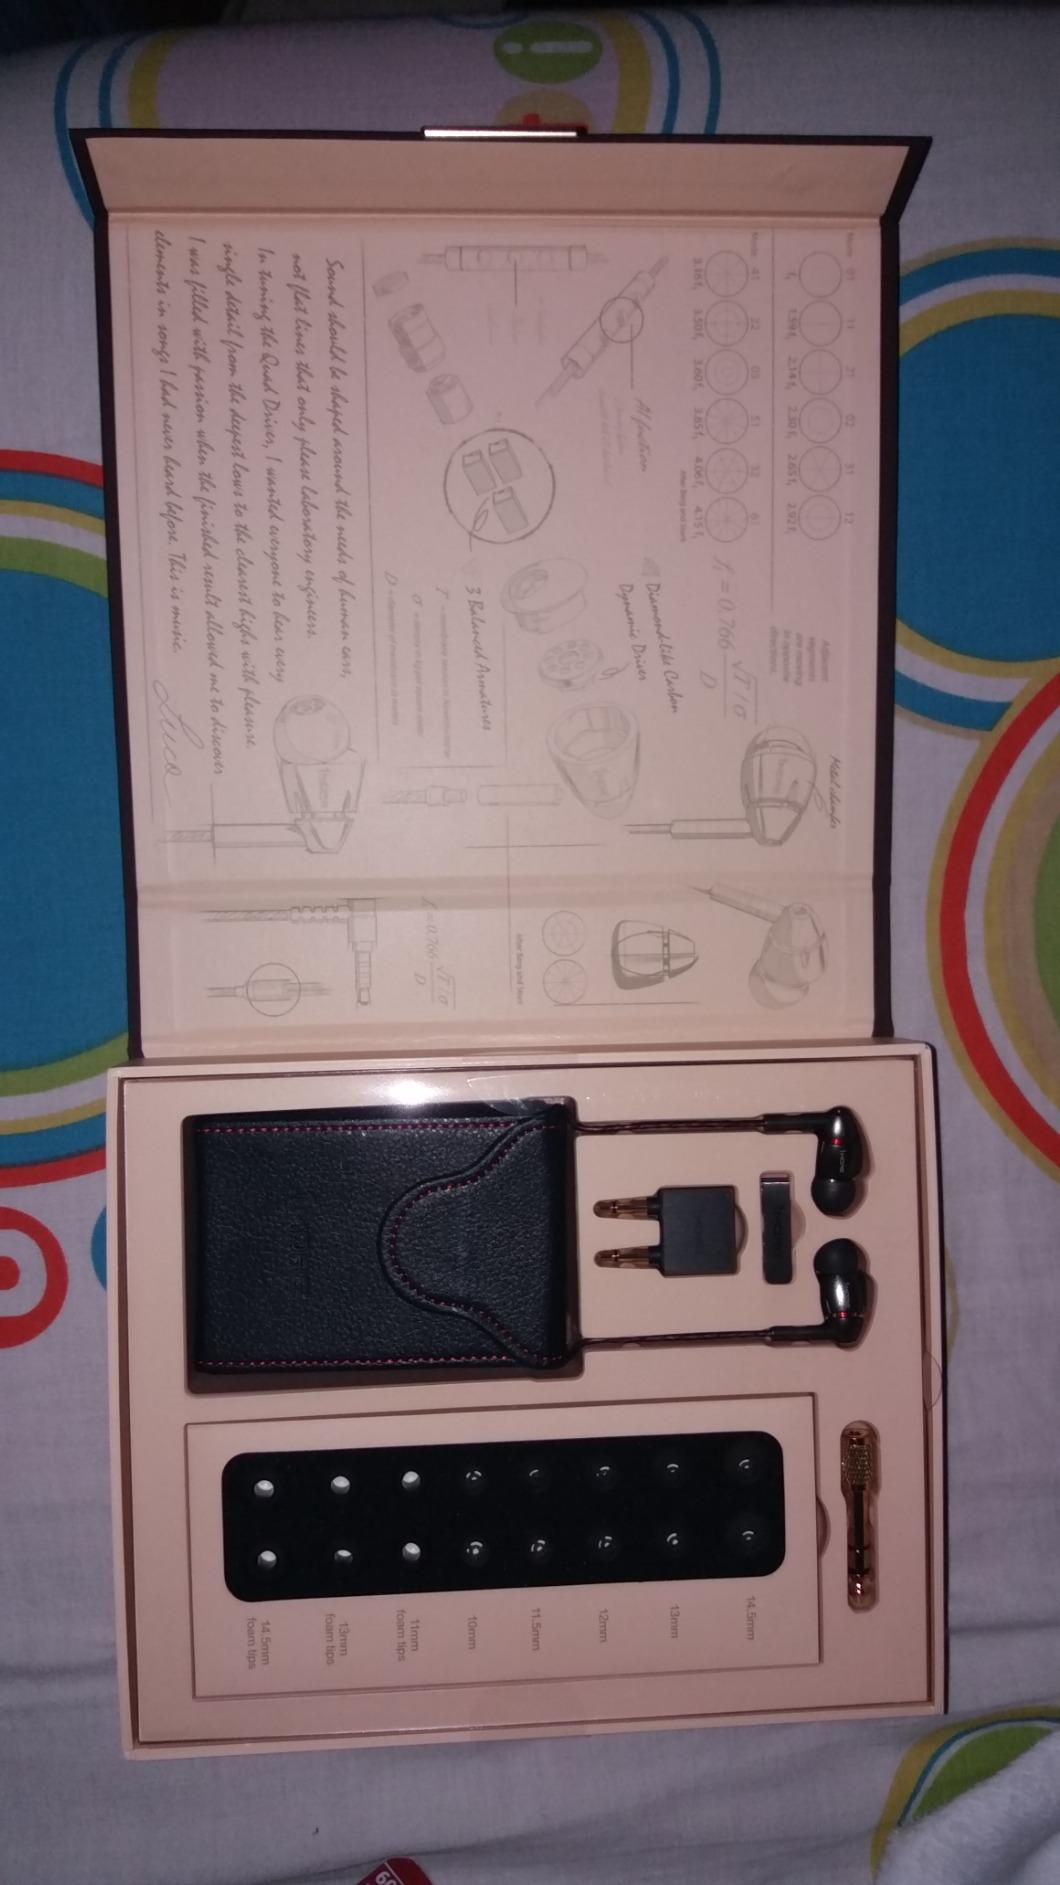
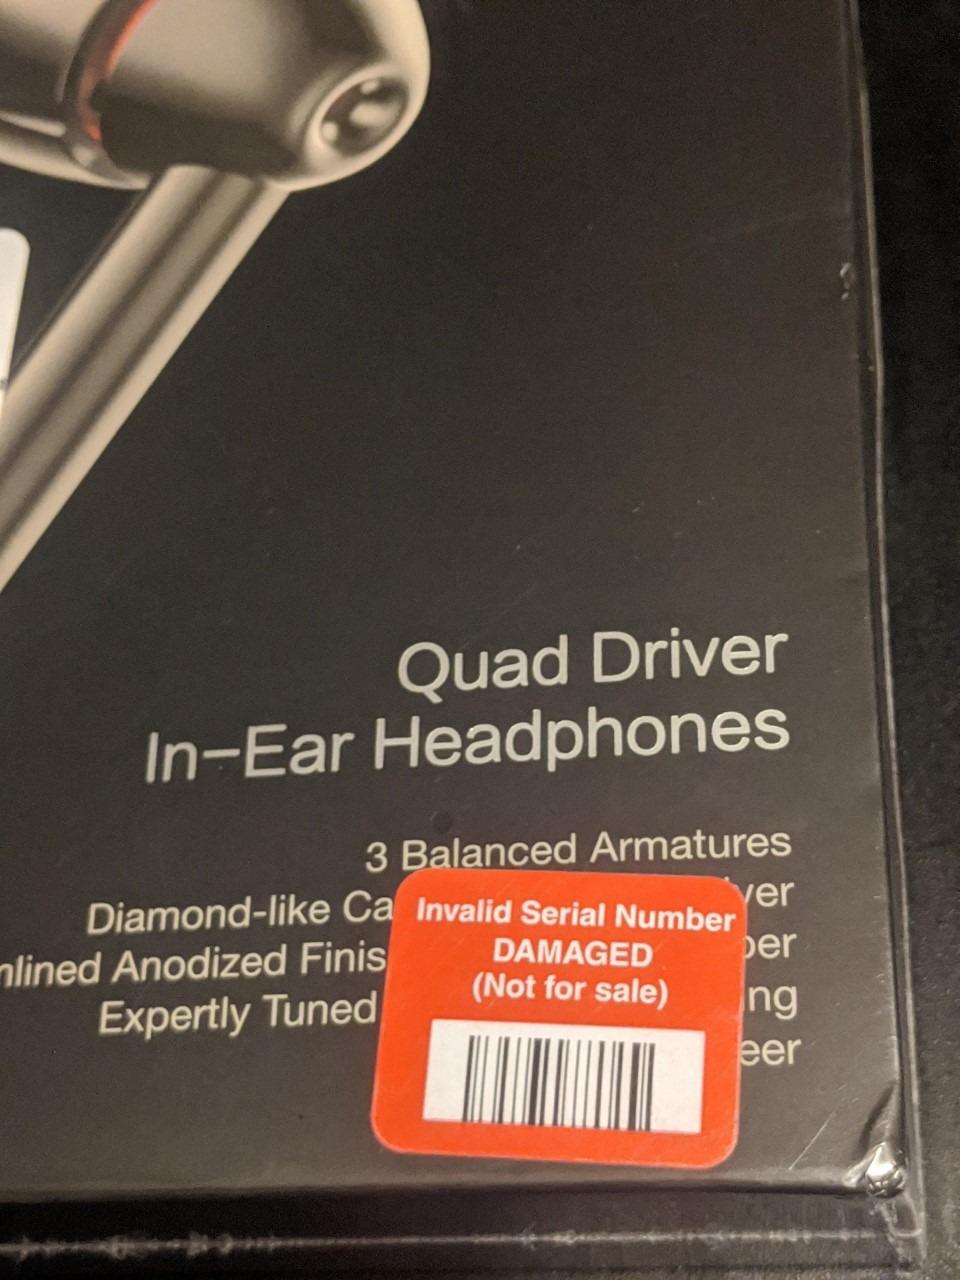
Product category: headphones
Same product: yes